Gladiator Academy

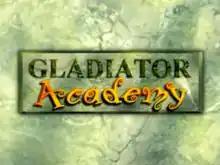

Gladiator Academy is a children's animated television series created by Claudio Biern Boyd, who also created "The World of David the Gnome". The series was targeted to children who are 6 to 10 years of age (and in many cases, 11 years of age) and premiered on Telecinco in 2002. It was a co-production between Telecinco and Boyd's company BRB Internacional.